Cirrhilabrus shutmani

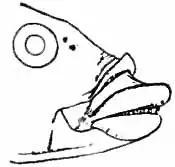
Labridae Drawing

"Cirrhilabrus shutmani" was a new species discovered in August 2016 around the Didicas Volcano, 228m/748ft: found North of Luzon, Philippines, 19.08°N / 122.2°E. The species was affirmed on the basis of four specimens from Didicas Volcano, Babuyan Islands, Cagayan province, northern Philippines. The holotype and three paratypes were collected at a depth of 50-70 meters, along denude rubble slope. Comparatively, "Cirrhilabrus shutmani" appeared to be closely related to "C. blatteus", "C. claire", "C. earlei", "C. jordani", "C. lanceolatus", "C. roseafascia", "C. rubrisquamis" and "C. sanguineus" upon discovery.